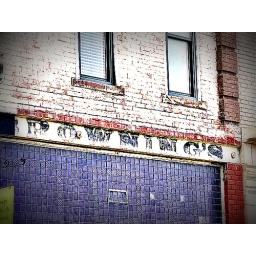
This ghost sign was uncovered when a facelift was being made to this building in downtown Lee's Summit, Missouri.